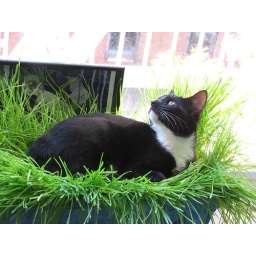
Laying in the cat grass